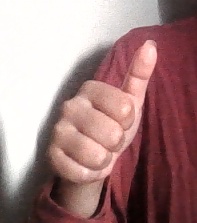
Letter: aleff